Rosedown Plantation

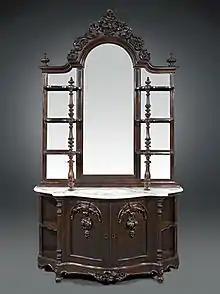
Étagère from Rosedown Plantation. 19th Century Rococo Revival

When Rosedown was constructed, society in and around St. Francisville was dominated by European, primarily British, settlers who became cotton planters on an enormous scale. Most of the 19th-century cotton barons in the area had requested and received their lands through the Spanish government, the titles to which remained valid after the establishment of the United States government. The parents of Martha Barrow Turnbull, who owned the land that later became Rosedown, achieved high social status in West Feliciana through their immense cotton operations, and Daniel Turnbull himself was known before the American Civil War as one of the wealthiest men in the nation.